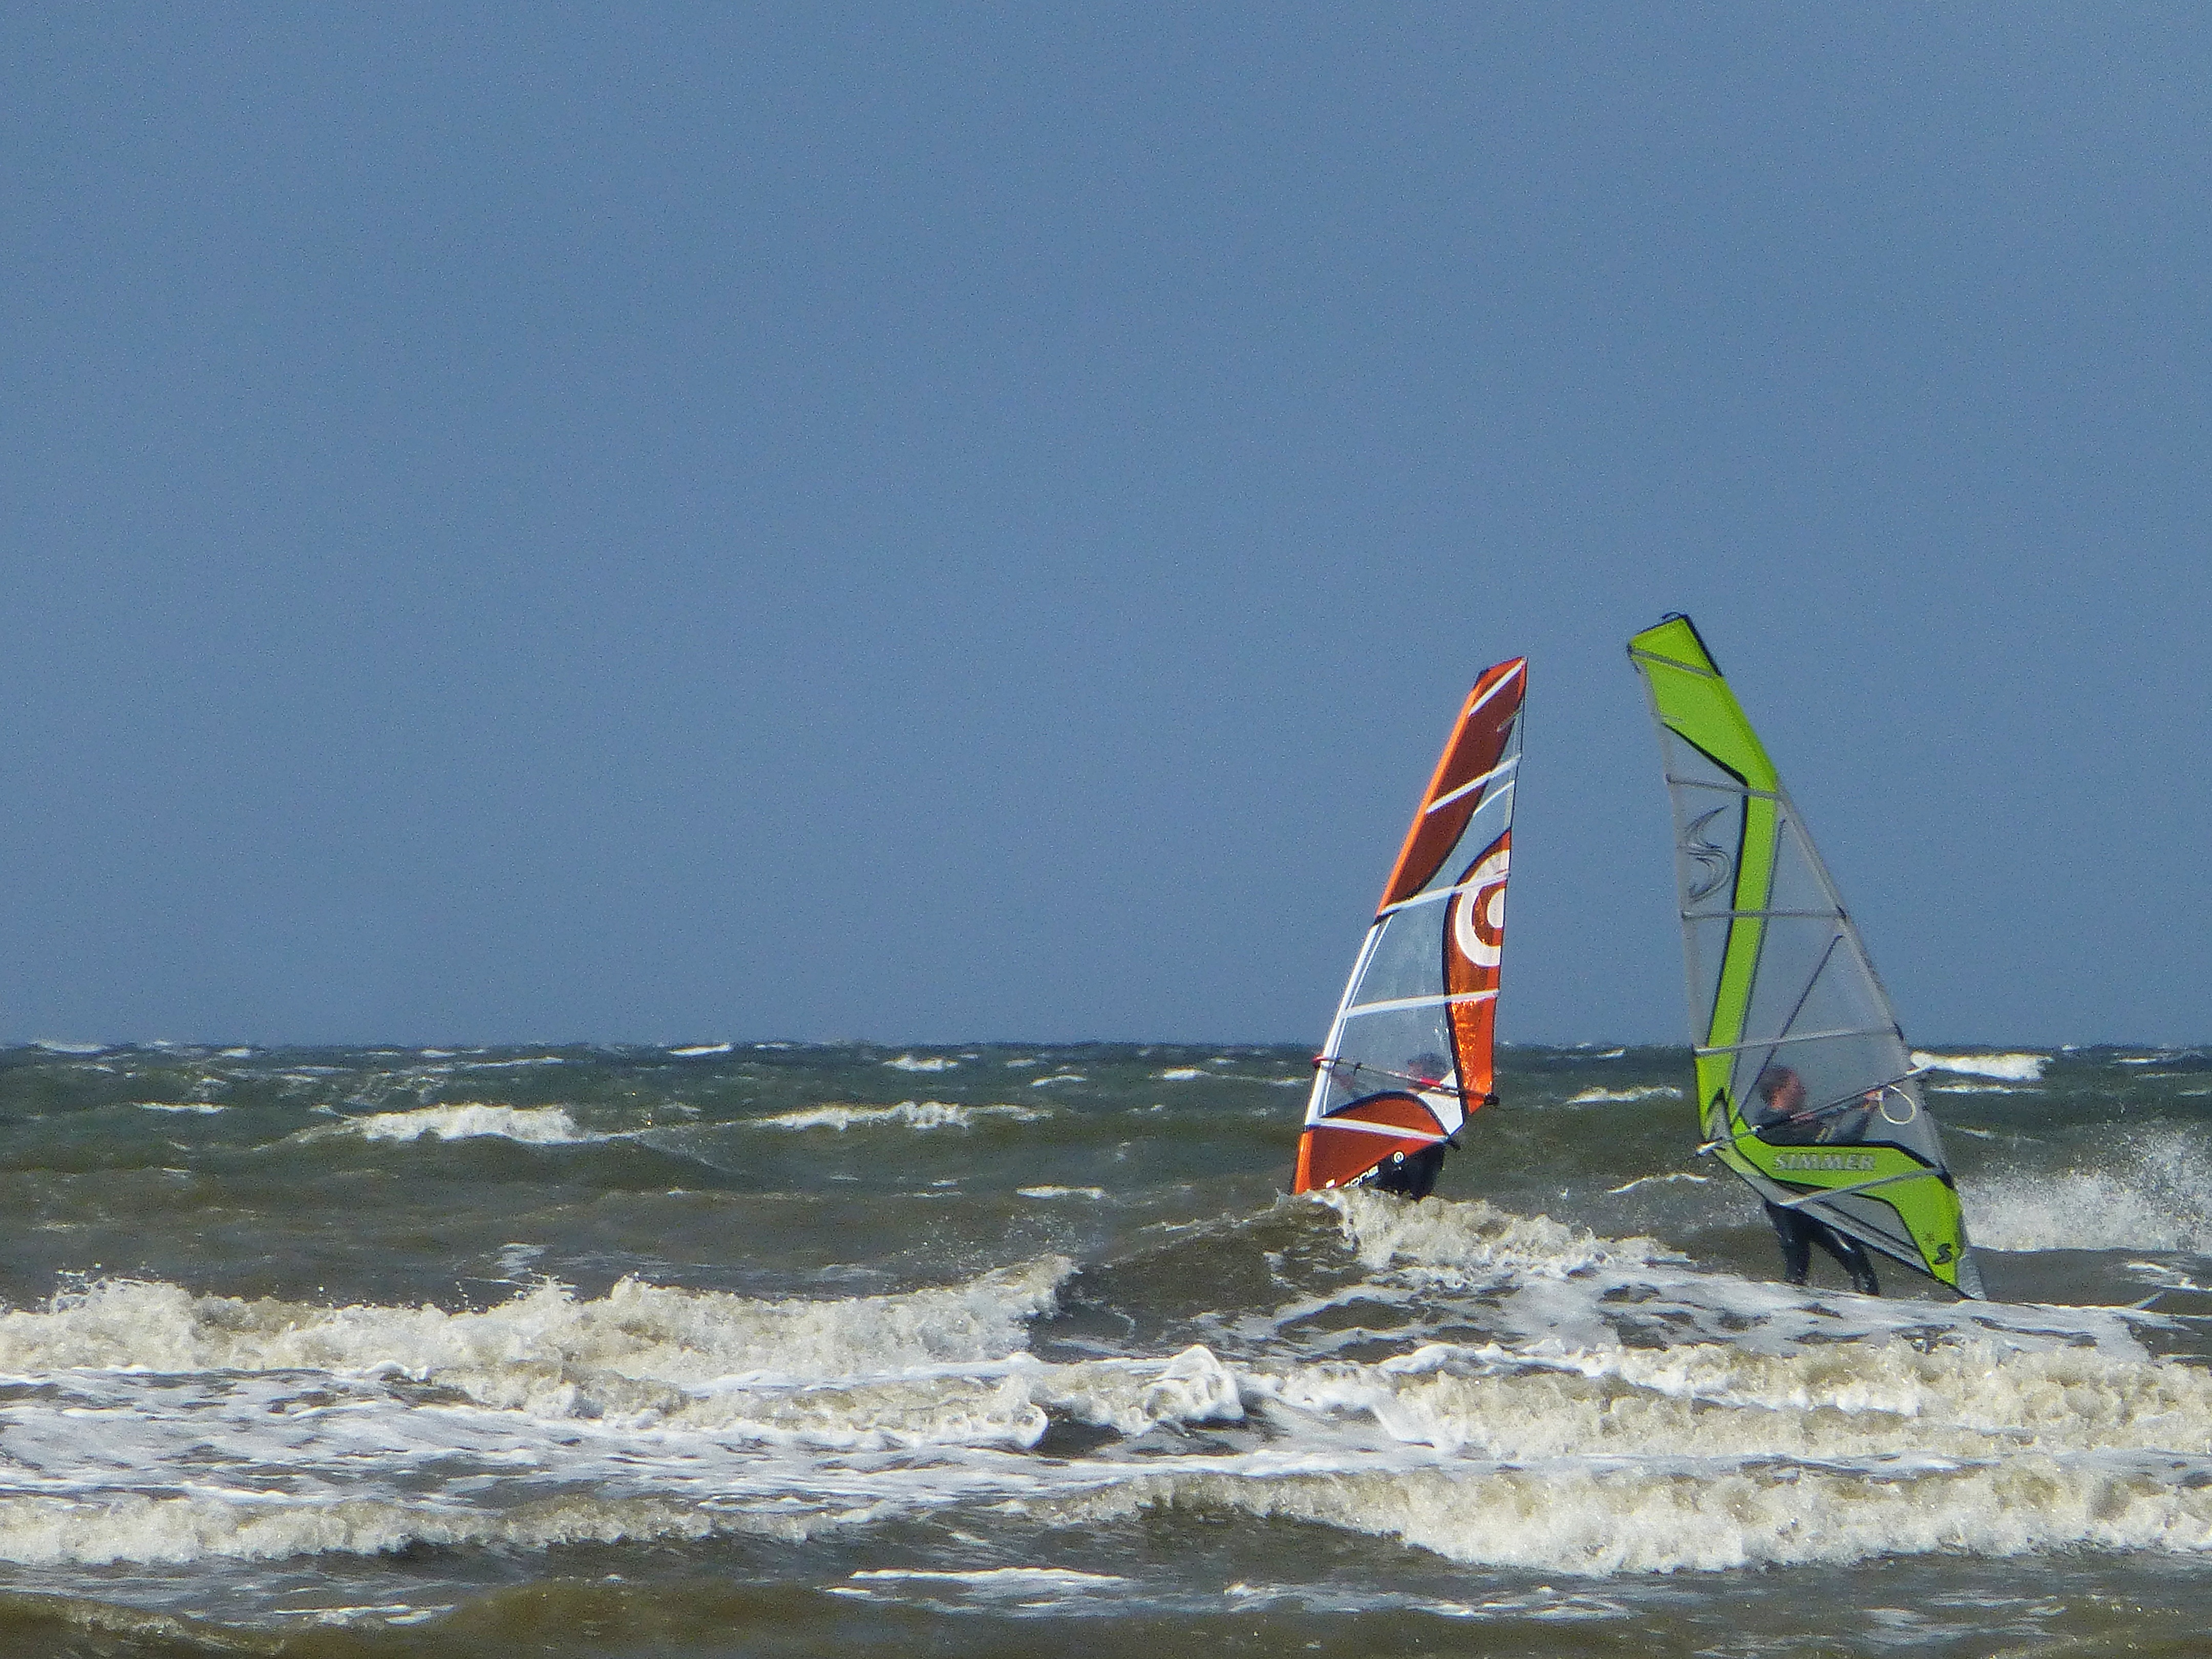
sea, coast, wave, wind, surfer, recreation, surf, surfing, vehicle, sailing, sports, windsurfing, sail, north sea, water sports, water sport, outdoor recreation, saint peter ording, wind wave, boardsport, surface water sports